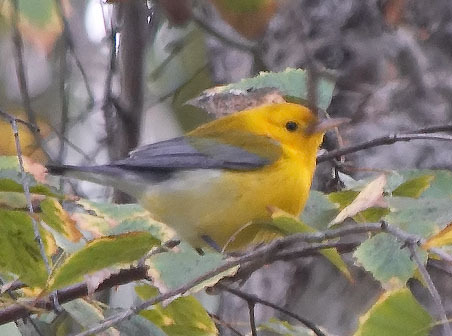
this extremely small bird has black beady eyes, a perky white and gray butt and a majority golden yellow body.
this small yellow bird has grey primaries and a thin, slender bill.
a small yellow bird with gray wings, black eyes, and a gray crown.
this little bird has a yellow body, grey wing, and short pointy bill.
this is a yellow bird with a gray wing and a white rump.
this bird has wings that are silver and has a yellow body
this bird is yellow with black and has a very short beak.
this bird is bright yellow, with black wings and tail.
this birds wing bar is gray and the bird has a yellow head and belly.
this mostly yellow bird has a cream flank and grey secondaries.
Species: Prothonotary Warbler